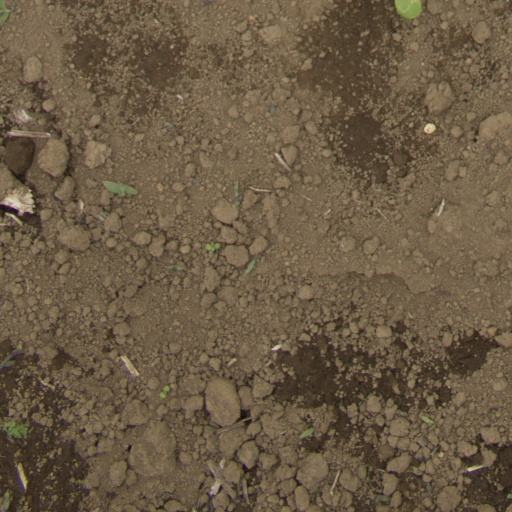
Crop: Jerusalem artichoke